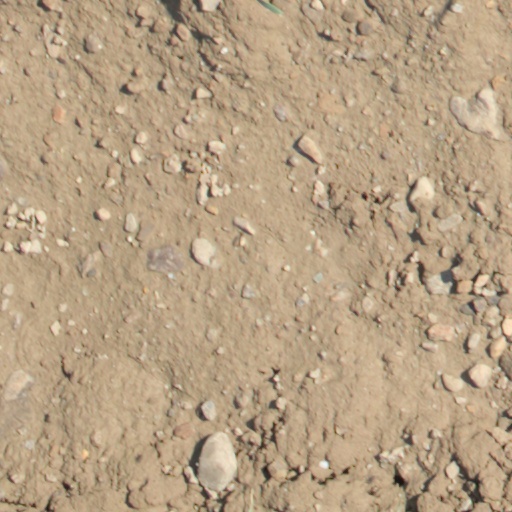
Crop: wheat